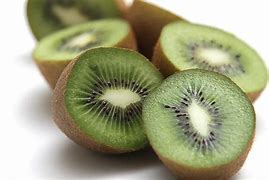
Label: Kiwi